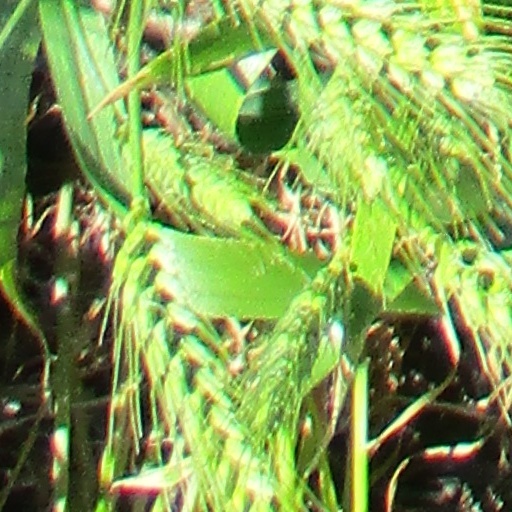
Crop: wheat